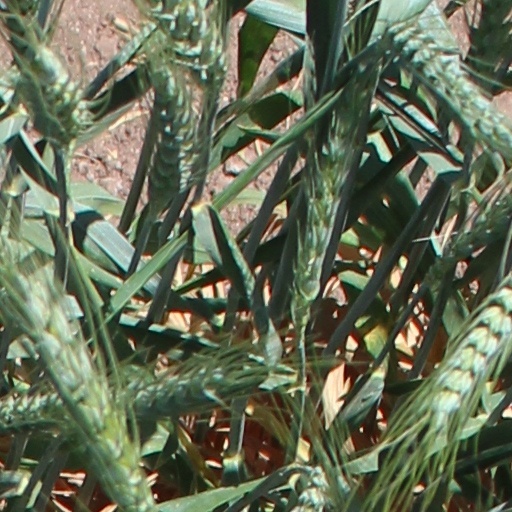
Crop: wheat